Marko Perković Thompson

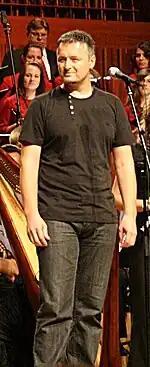
Thompson at the humanitarian concert "Križ nek' ti sačuva ime" in Vatroslav Lisinski Concert Hall on 7 September 2008

Thompson has held numerous humanitarian concerts. Thompson made a guest appearance at a humanitarian concert in Jastrebarsko on 5 February 2005, to raise money for a local person's lymphoma treatment. Mate Bulić and Thompson held a concert in Slavonski Brod in 2006 with proceeds going to the building of a shrine near the city. Thompson participated in the October 2006 humanitarian concert Noć zvijezda, noć hitova. Following the 2007 Croatian coast fires, the band participated in the recording of a memorial song "Ovo nije kraj", as well as a charity football match at the Stadion Poljud attended by 30,000 people.